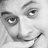
Emotion: happy